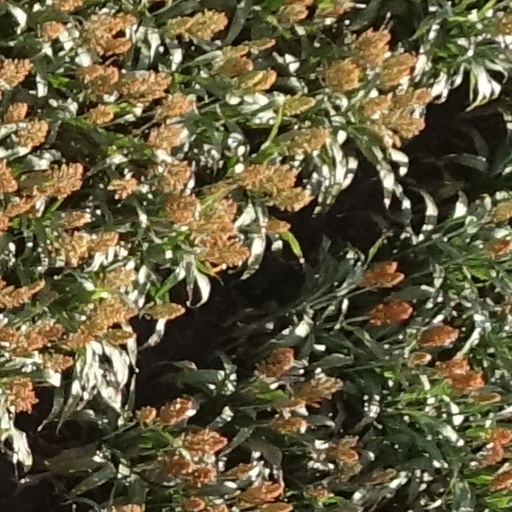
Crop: sorghum